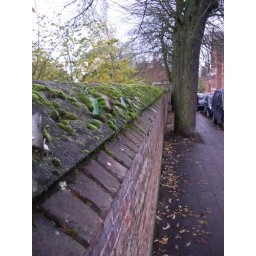
Common wall climbing deterrent - those are broken bottles embedded in the cement top.